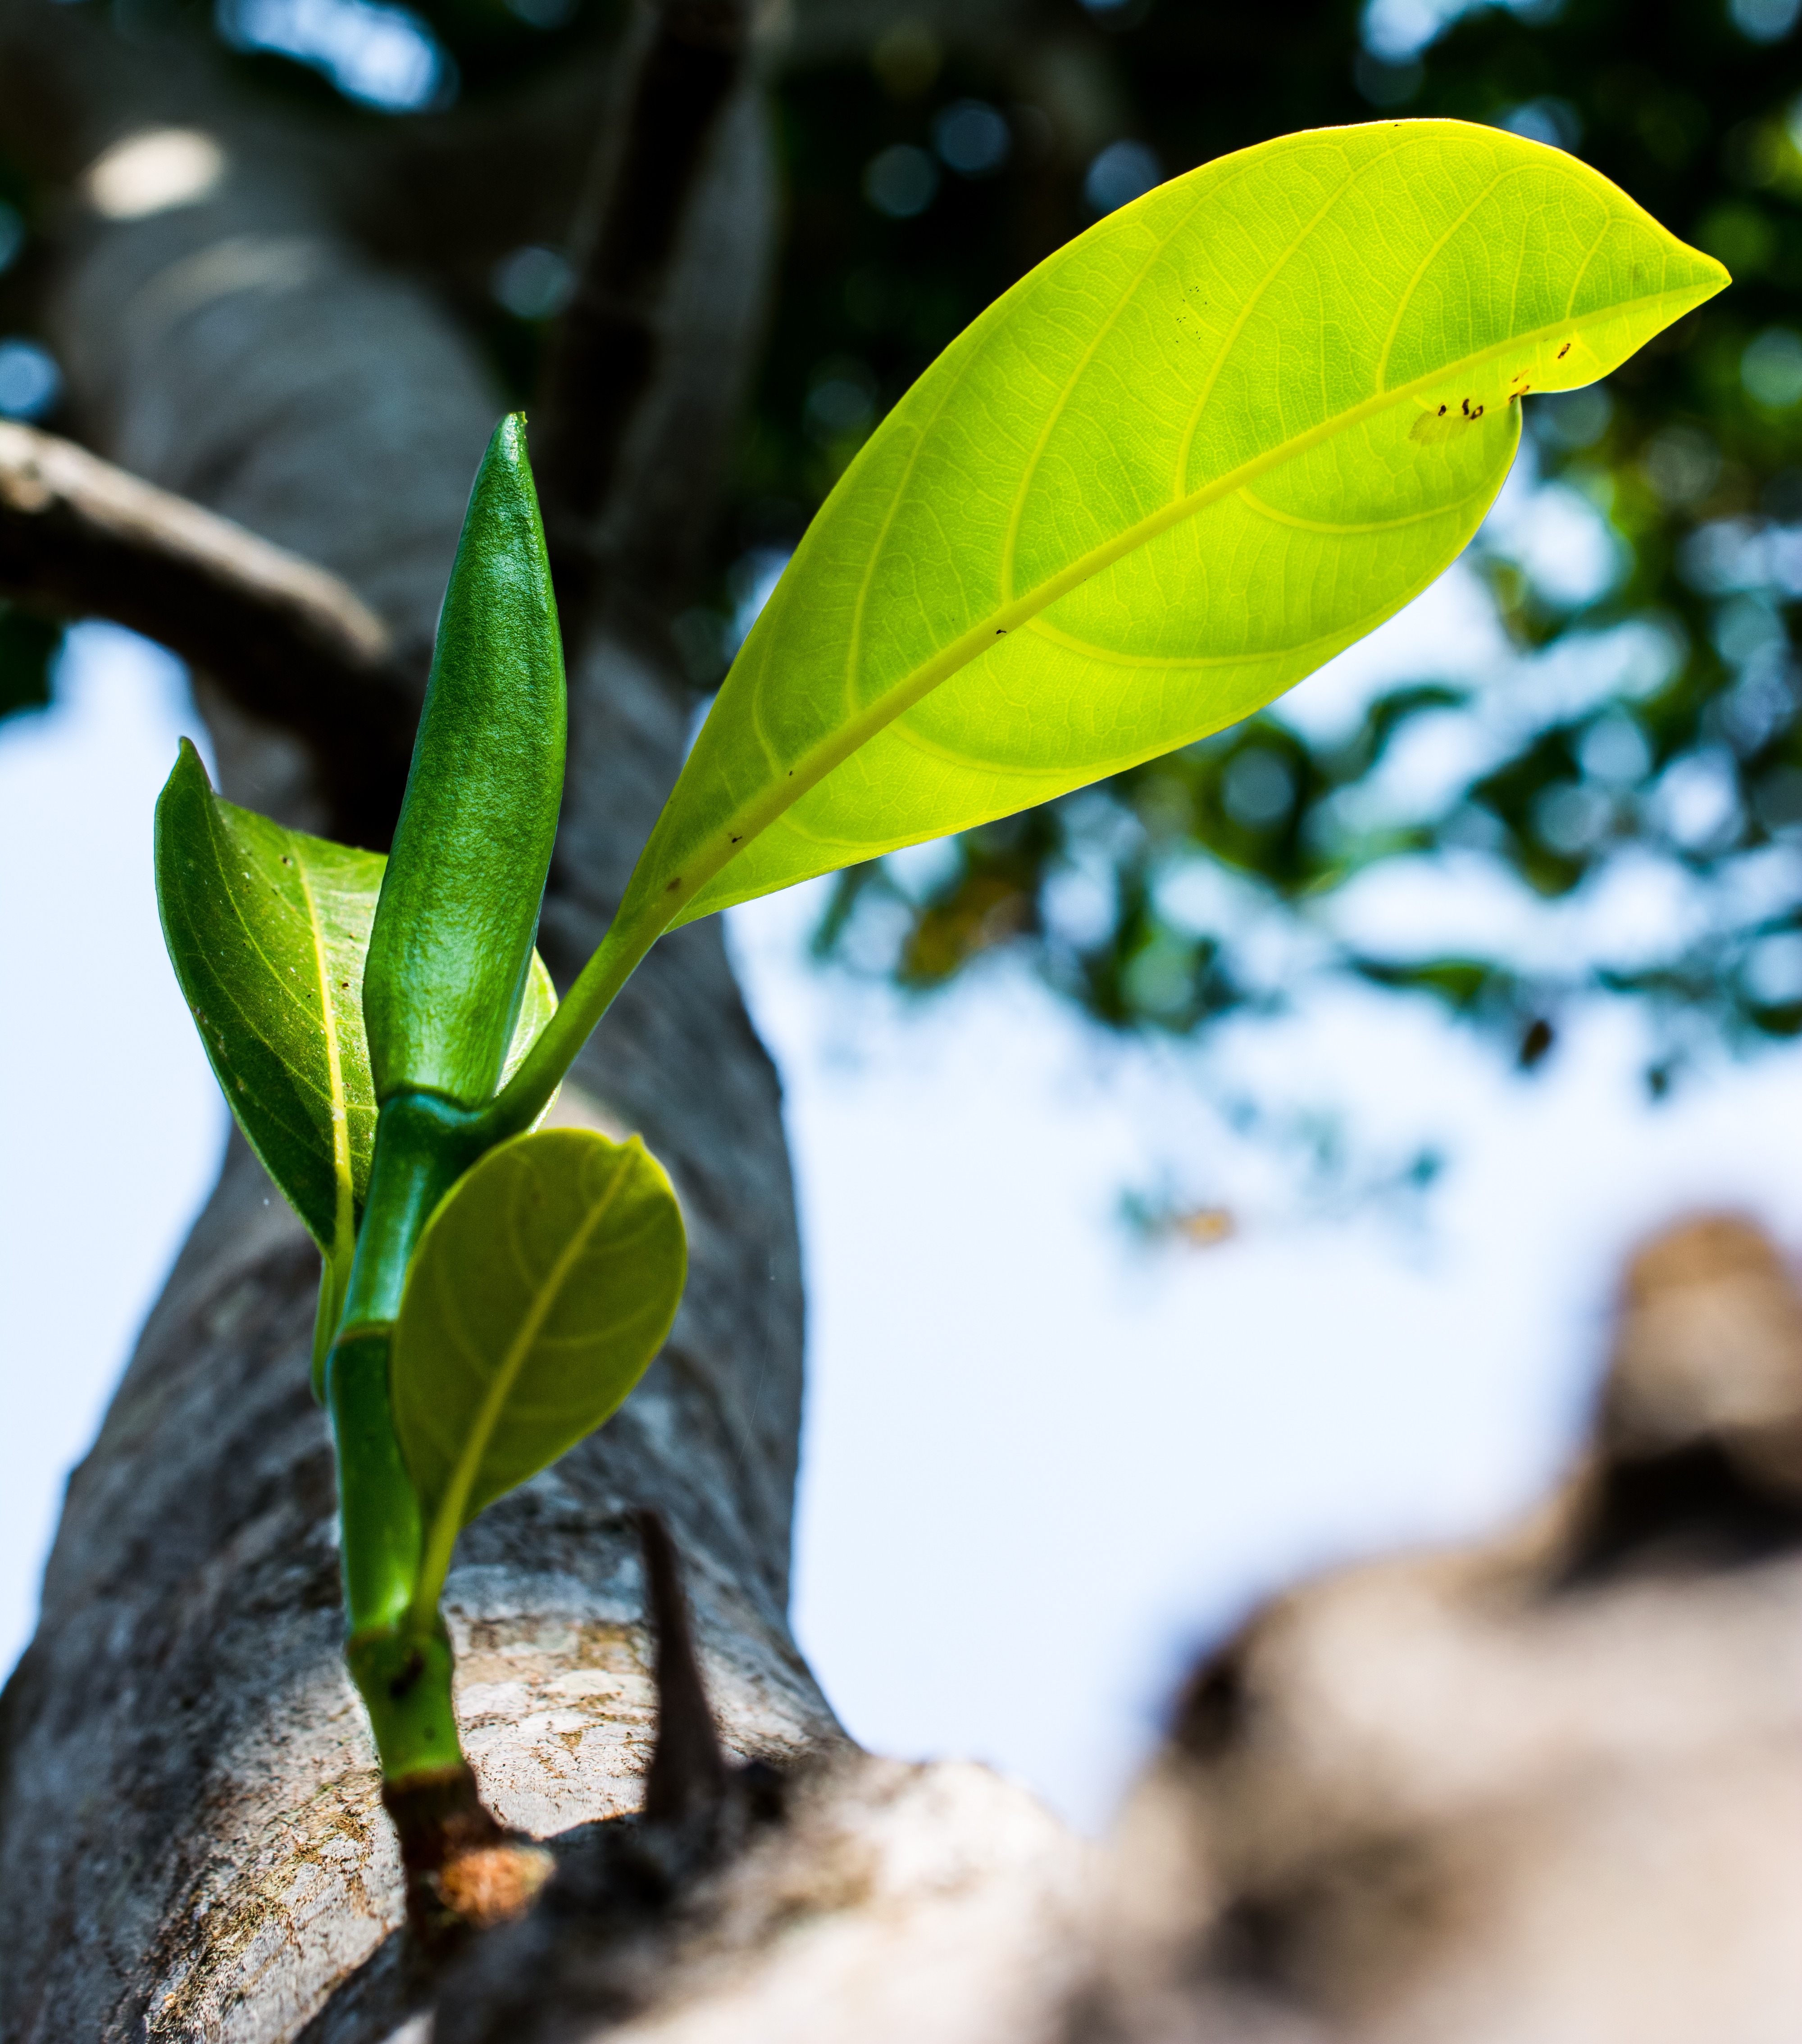
tree, nature, branch, plant, leaf, flower, spring, green, produce, botany, yellow, flora, close up, branches, macro photography, flowering plant, young drove, land plant